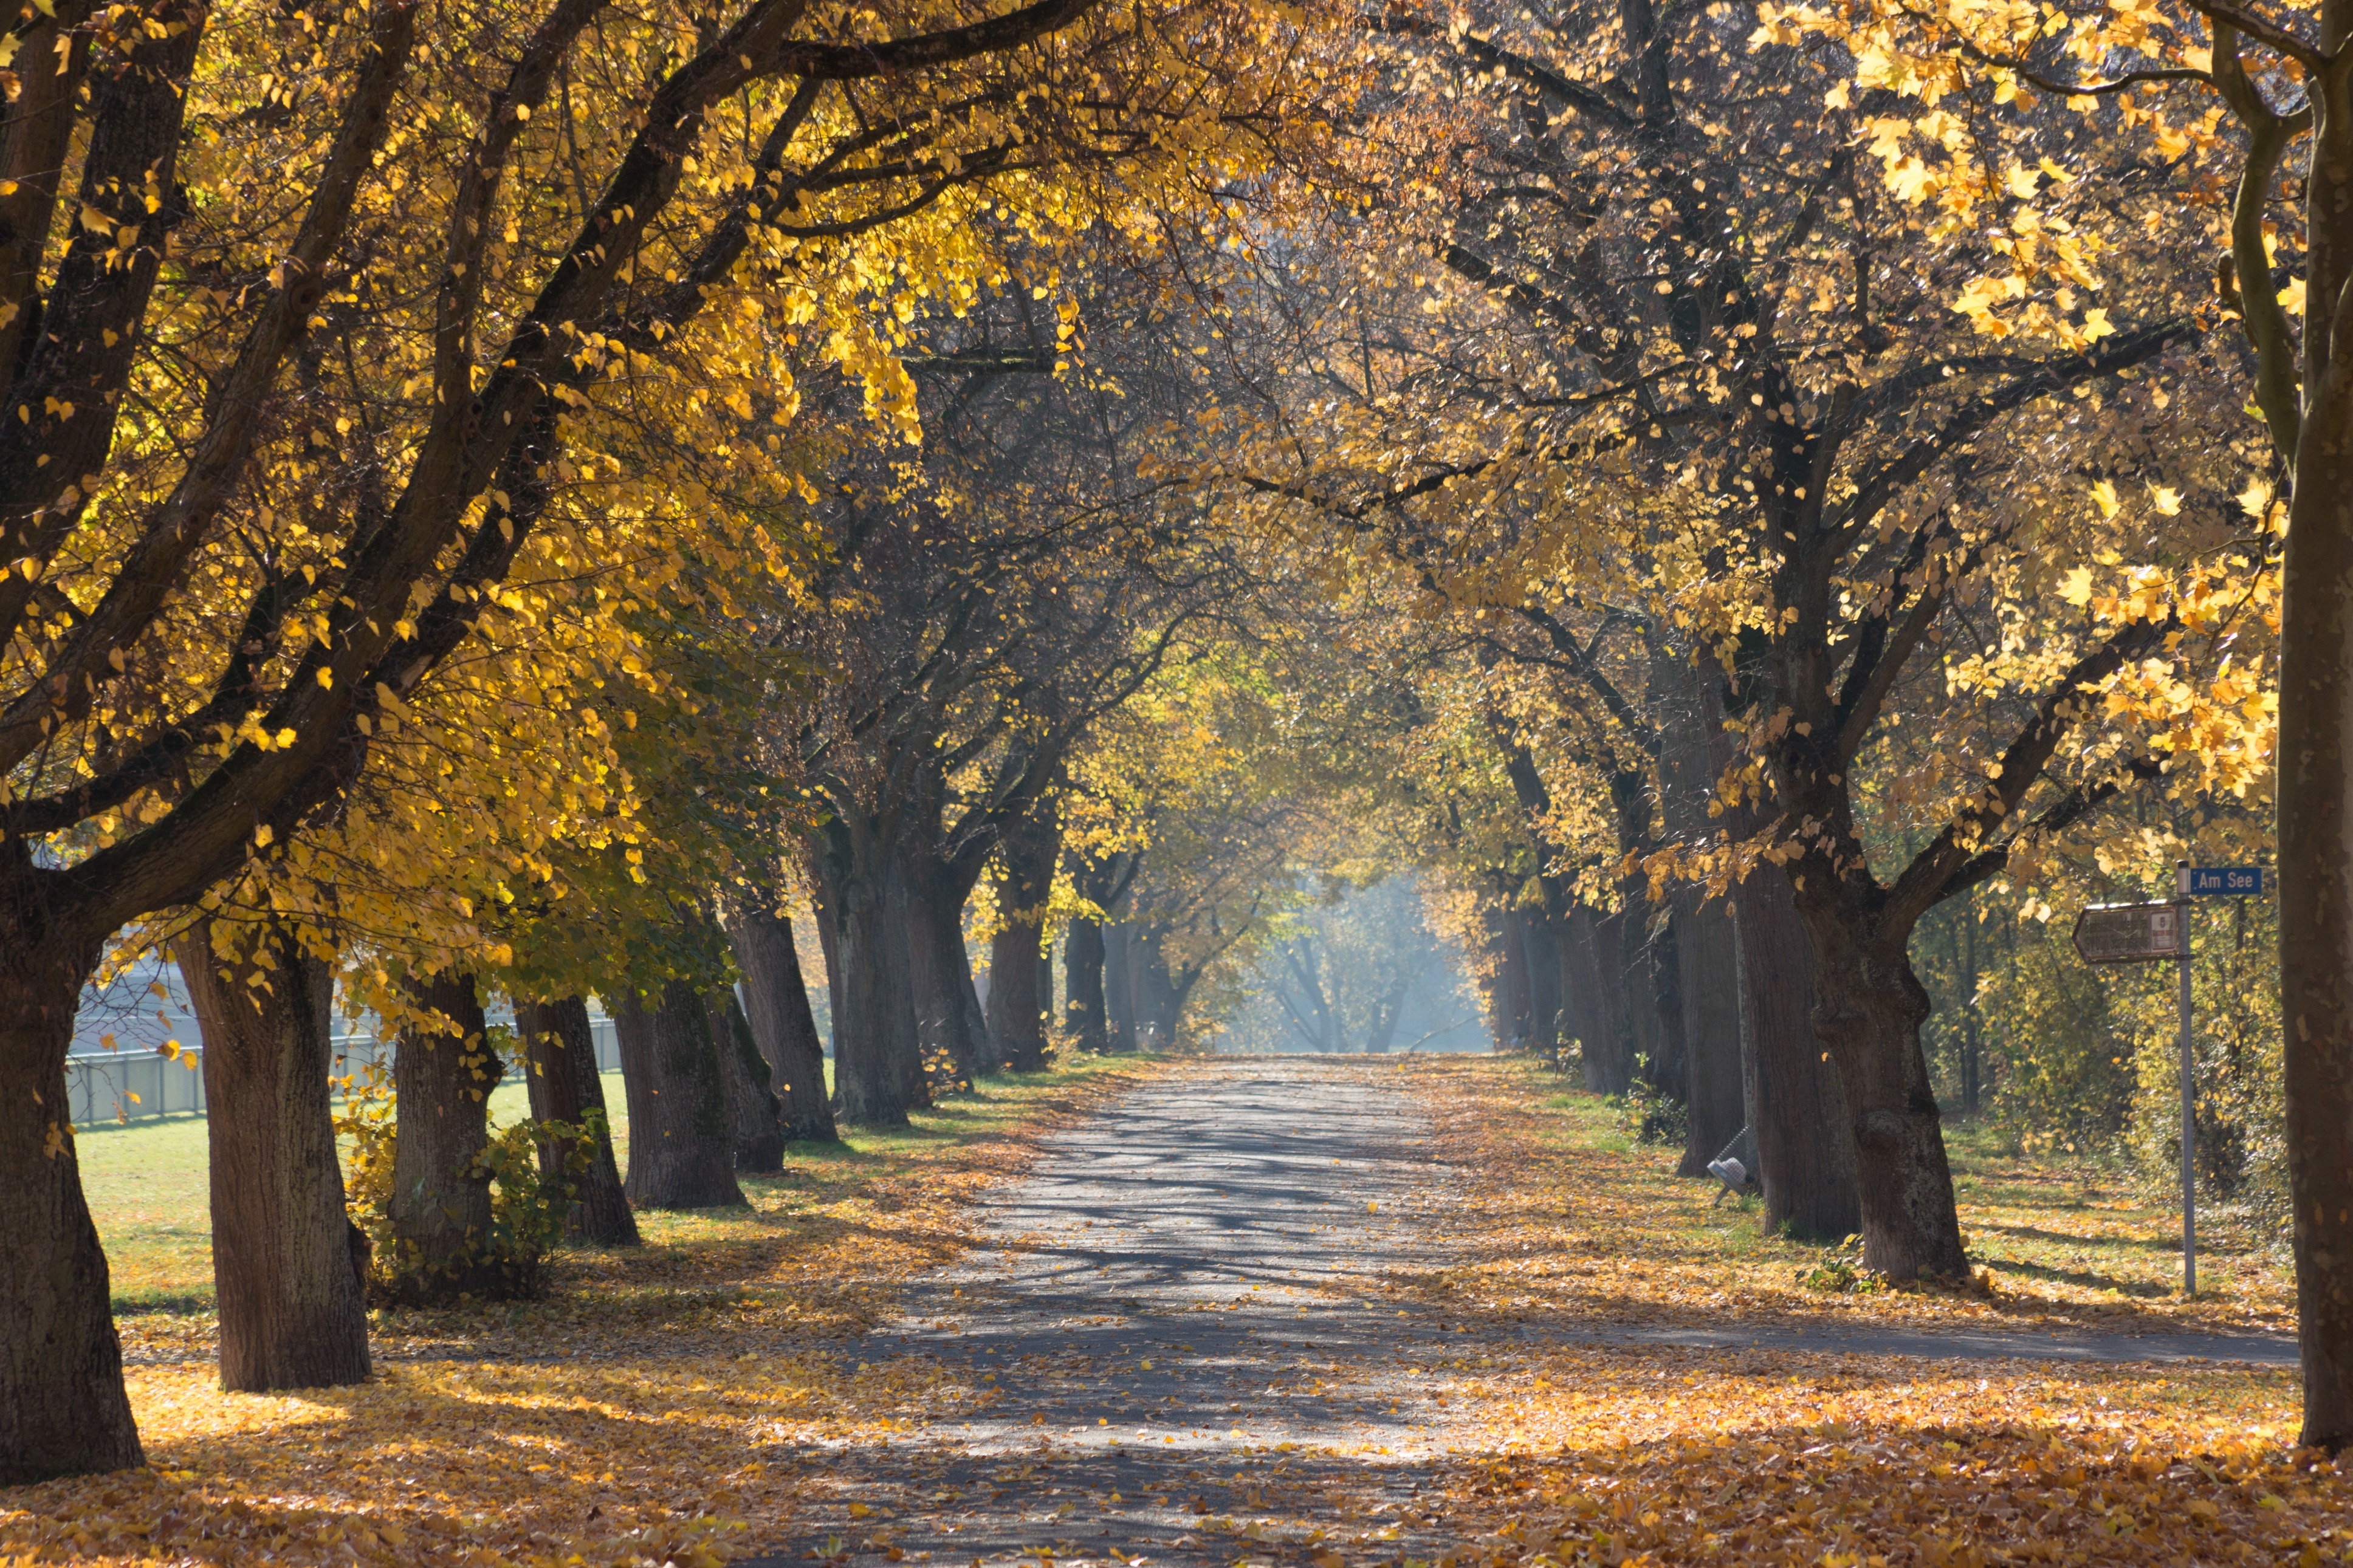
landscape, tree, nature, forest, path, outdoor, branch, plant, sunlight, morning, leaf, fall, flower, walk, foliage, scenic, autumn, park, season, trees, branches, deciduous, walking path, grove, woodland, maidenhair tree, woody plant